Gregor von Helmersen

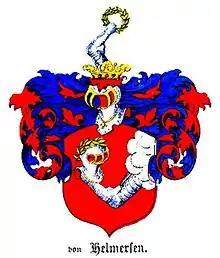

Helmersen was born in Duckershof, Livonia (now in Estonia) and went to boarding school in St. Petersburg. He graduated from the University of Dorpat in 1825 and joined the finance ministry. He accompanied Alexander von Humboldt into the Orenburg region and was recommended, along with E.K. Hoffman, by the minister E.F. Kankrin to be sent for higher education. The two travelled and listened to lectures in the universities of Berlin, Heidelberg, and Bonn. In 1835 he was put in the Corps of Mining Engineers and in 1838 he became professor of geology in the Mining Institute at Saint Petersburg of which he was also director.